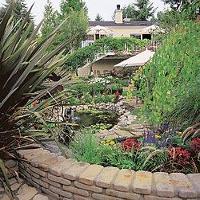
Weather: cloudy or overcast